List of Louisiana Tech Bulldogs in the NFL draft

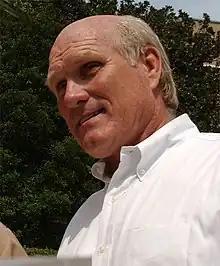
Terry Bradshaw was the 1st overall pick by the Pittsburgh Steelers in the 1970 NFL draft.

The Louisiana Tech Bulldogs football program has had 76 players drafted into the National Football League (NFL) since the league began holding drafts in 1936. This includes five players taken in the first round and one overall number one pick, Terry Bradshaw in 1970. Louisiana Tech had one player selected in the most recent NFL draft.